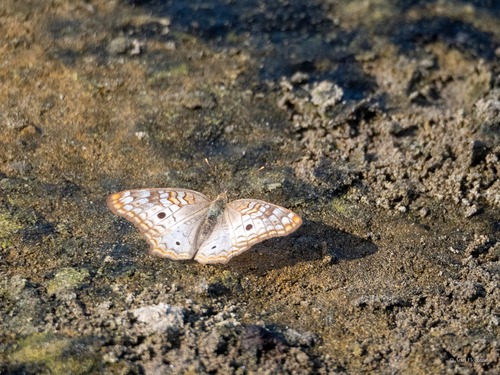
Scientific name: Anartia jatrophae
Common name: White peacock
Family: Nymphalidae
Order: Lepidoptera
Pollinator type: Primary pollinator
Habitat: Gardens, parks, and open areas
Geographic range: Southern United States to Argentina
Conservation status: Least Concern